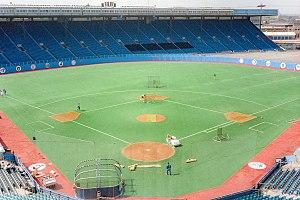
Le Blizzard de Toronto était une franchise canadienne de soccer basé à Toronto qui a été active de 1971 à 1984. Ils participent à quatorze saisons de NASL entre 1971 et 1984.